Sunny Day Real Estate

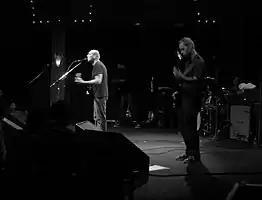
Sunny Day Real Estate in 2009

Sunny Day Real Estate is an American emo band from Seattle, Washington, formed in 1992. The band currently consists of founding members Jeremy Enigk (vocals, guitar), Dan Hoerner (guitar) and William Goldsmith (drums), alongside Greg Suran (guitar), who originally played with the band between 2000 and 2001, and Chris Jordan (bass), who joined the band in 2022. Founding bass guitarist Nate Mendel was a member of the band during three of its four incarnations.